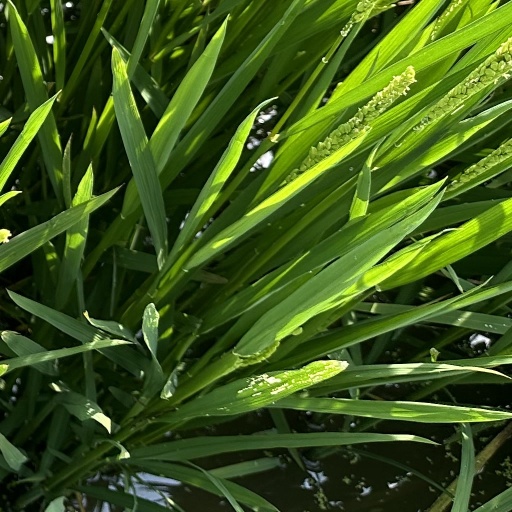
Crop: rice